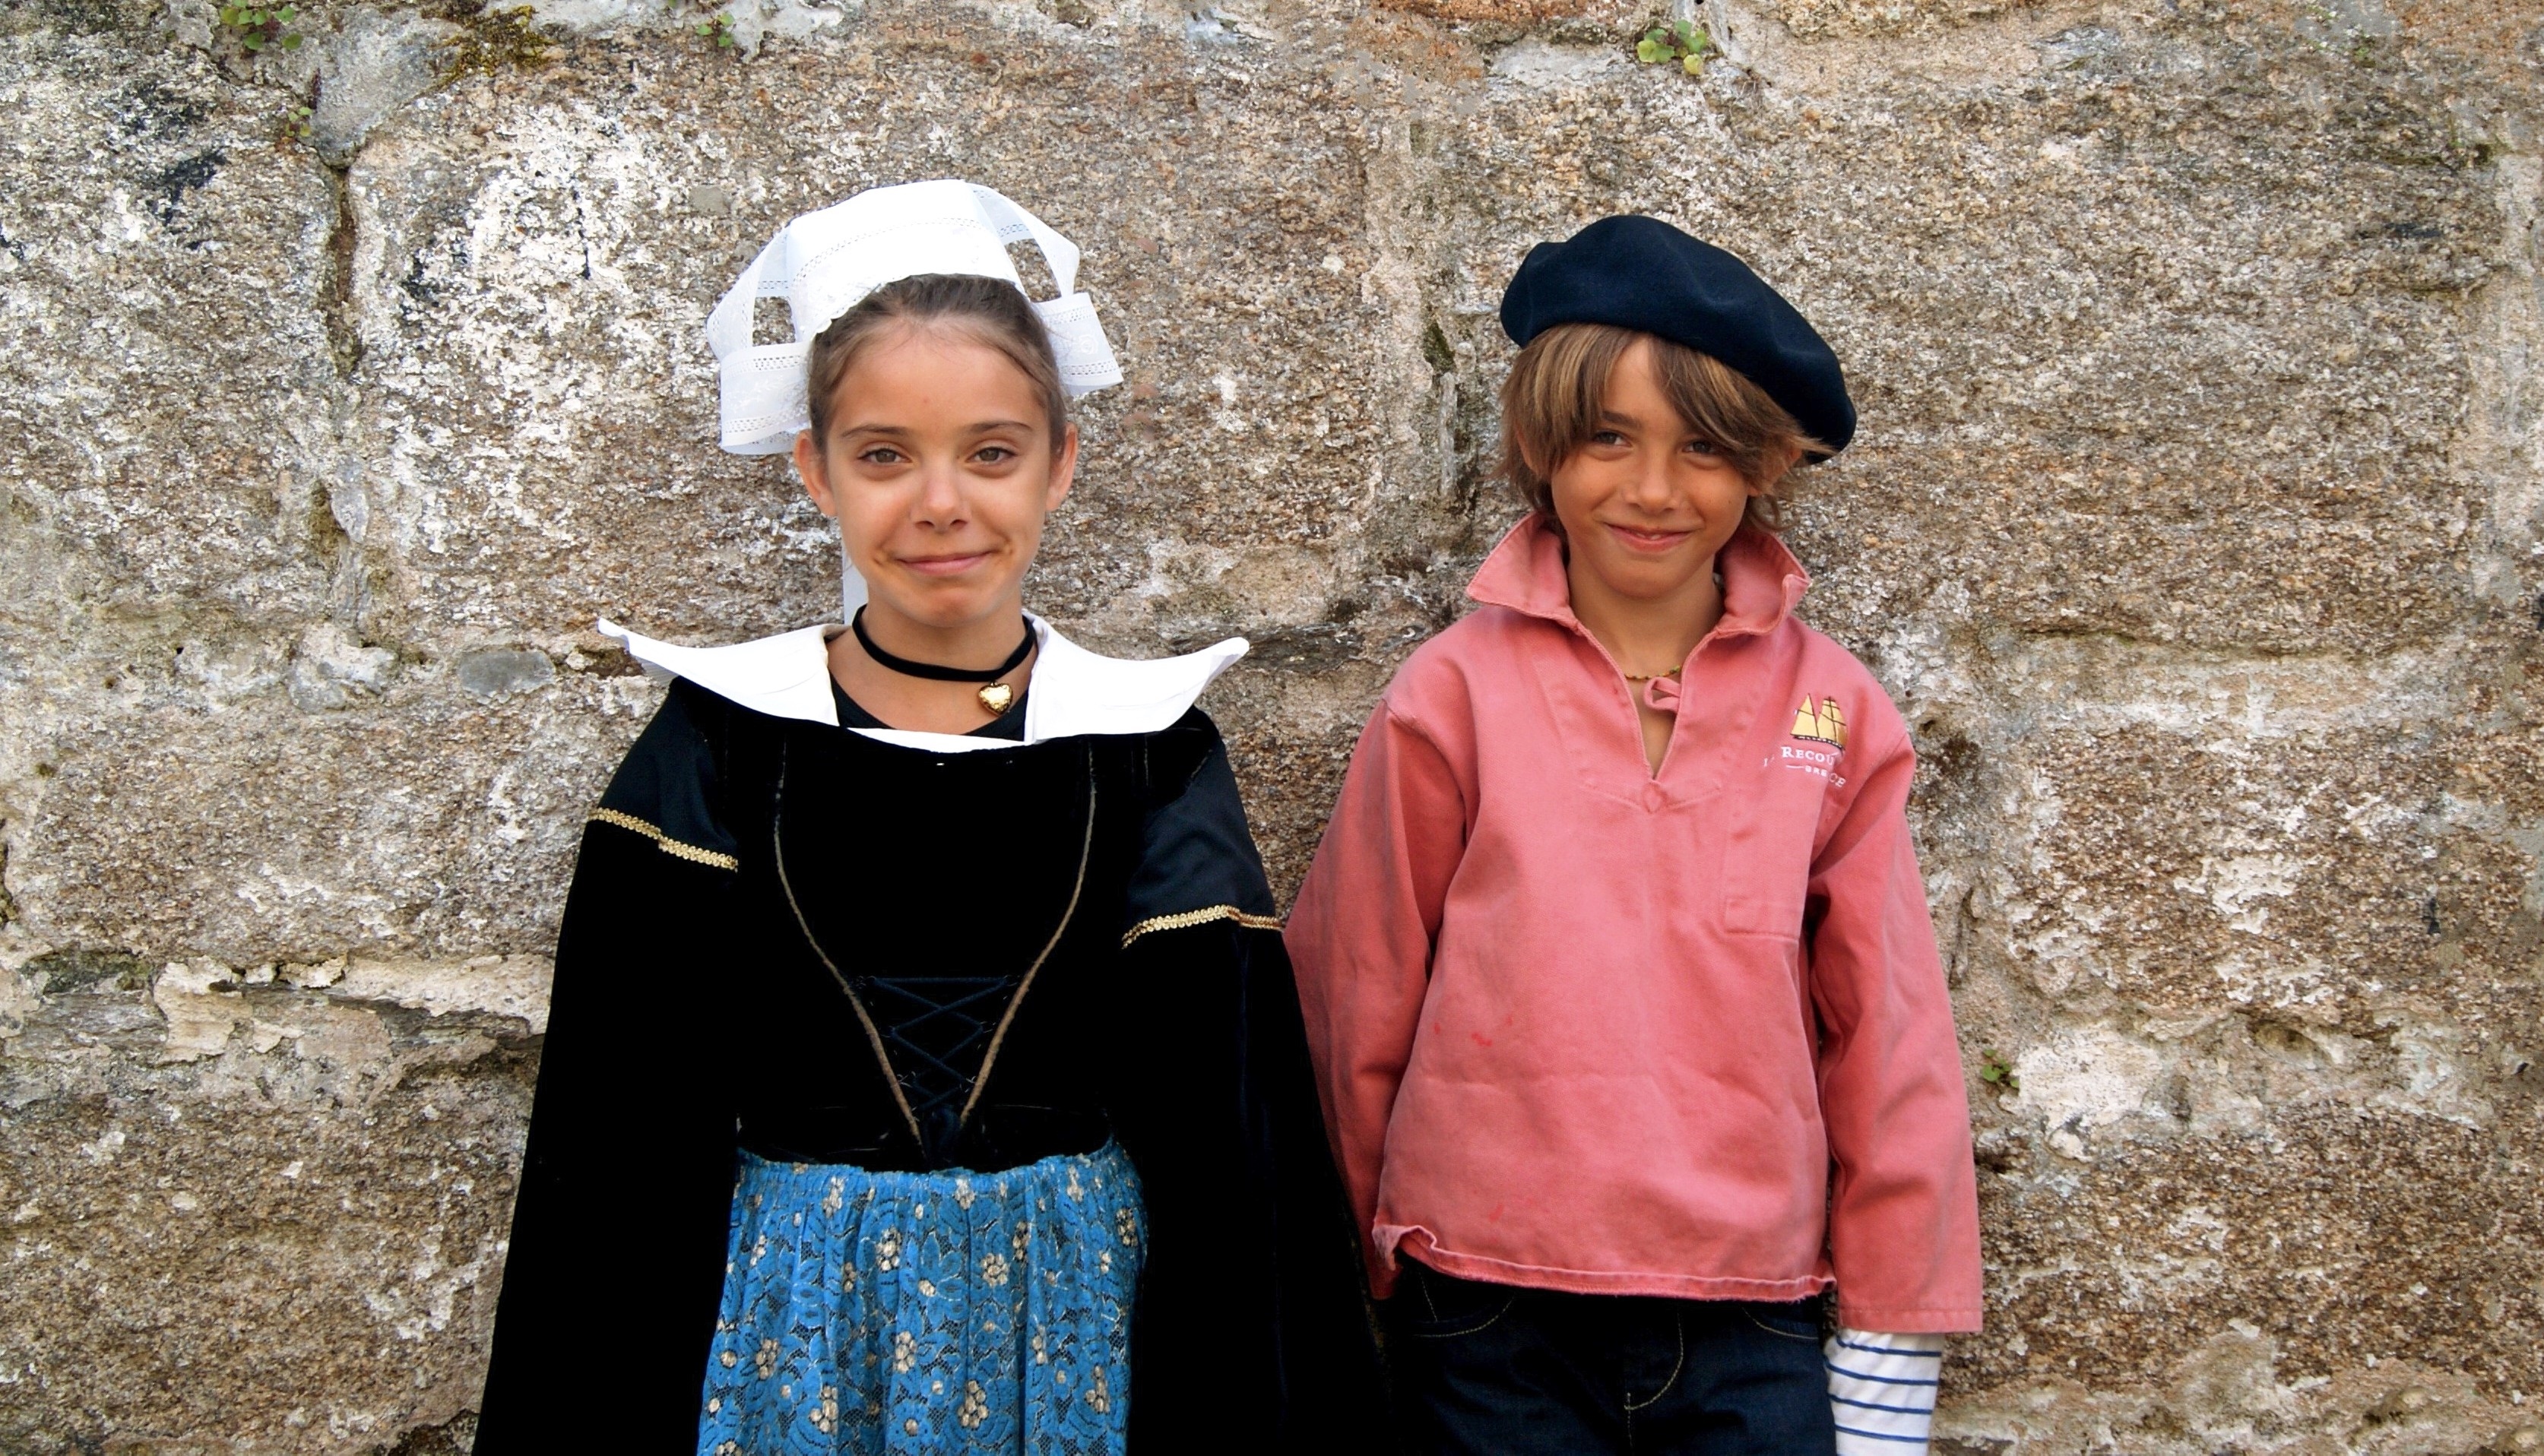
person, people, costume, brittany, old stones, brittany young